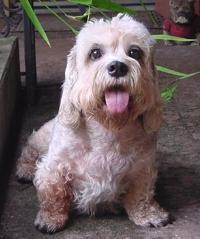
Dandie_Dinmont